Eygaliers

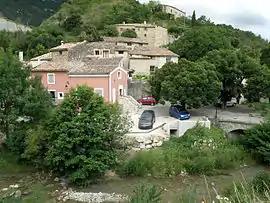
A general view of Eygaliers

Eygaliers is a commune in the Drôme department in the Auvergne-Rhône-Alpes region in southeastern France.